Alvin, Texas

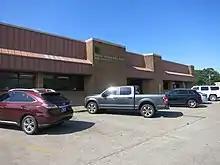
US Post Office, Alvin, TX

Alvin Community College provides basic undergraduate courses and adult education. Alvin is in the ACC taxation zone.